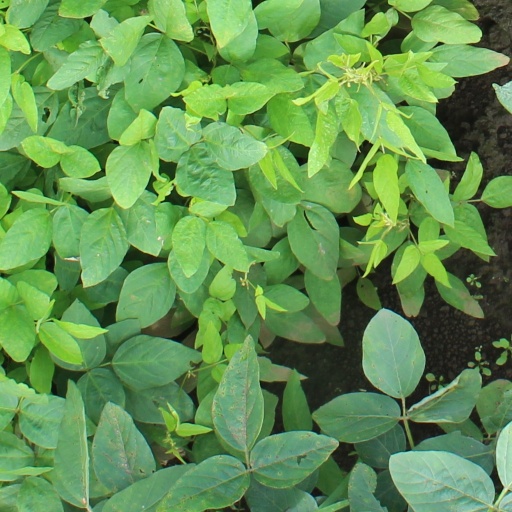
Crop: soybean